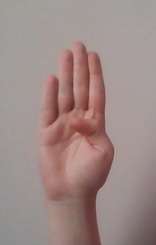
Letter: kaaf